Cedrela odorata

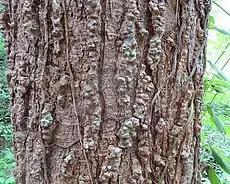
Close-up of the trunk

Cedro is a tree of the New World tropics, appearing in forests of moist and seasonally dry subtropical or tropical biomes (24) from latitude 26°N on the Pacific coast of Mexico, throughout Central America and the Caribbean, to the lowlands and foothills of most of South America up to altitude, finding its southern limit at about latitude 28°S in Argentina. It has become a troublesome invasive species in the Galapagos Islands where it forms a barrier to the migration of tortoises. Cedro is always found naturally on well-drained soils, often but not exclusively on limestone; it tolerates a long dry season but does not flourish in areas of rainfall greater than about or on sites with heavy or waterlogged soils. Individual trees are generally scattered in mixed semi-evergreen or semi-deciduous forests dominated by other species. Mahogany ("Swietenia" sp.), a close relative, is often found with cedro and both suffer damage from the same pest, the mahogany shootborer ("Hypsipyla grandella").